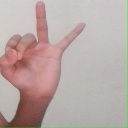
अक्षर: ण